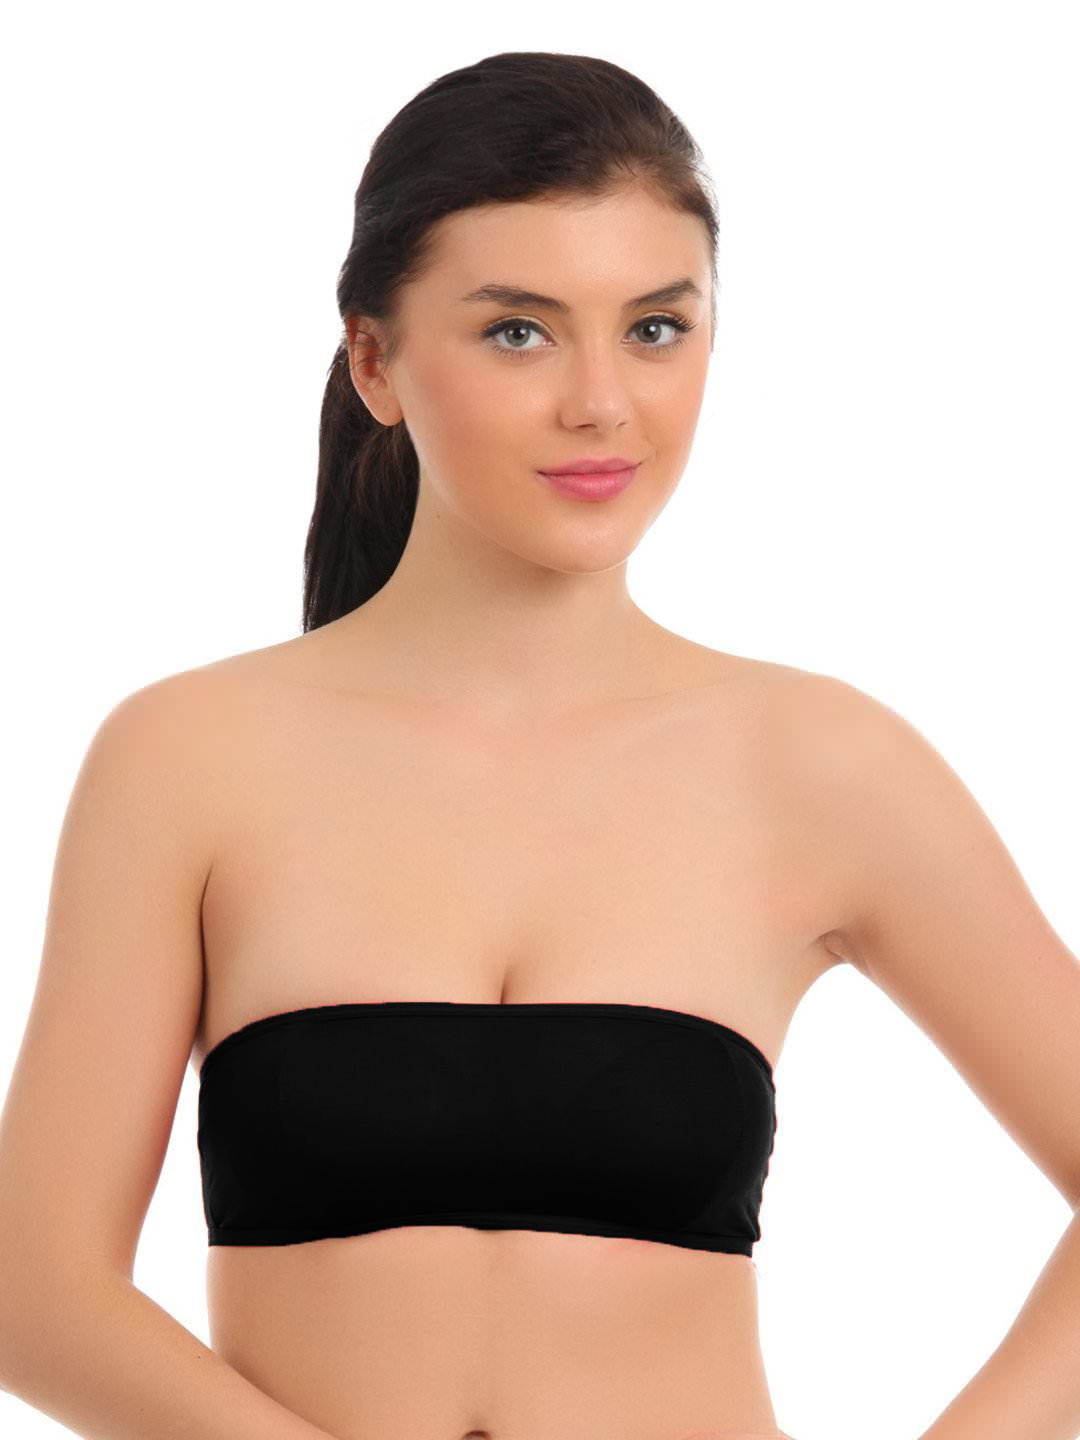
Red Rose Black Camisole
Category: Apparel / Innerwear / Camisoles
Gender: Women
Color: Black
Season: Winter 2015
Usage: Casual